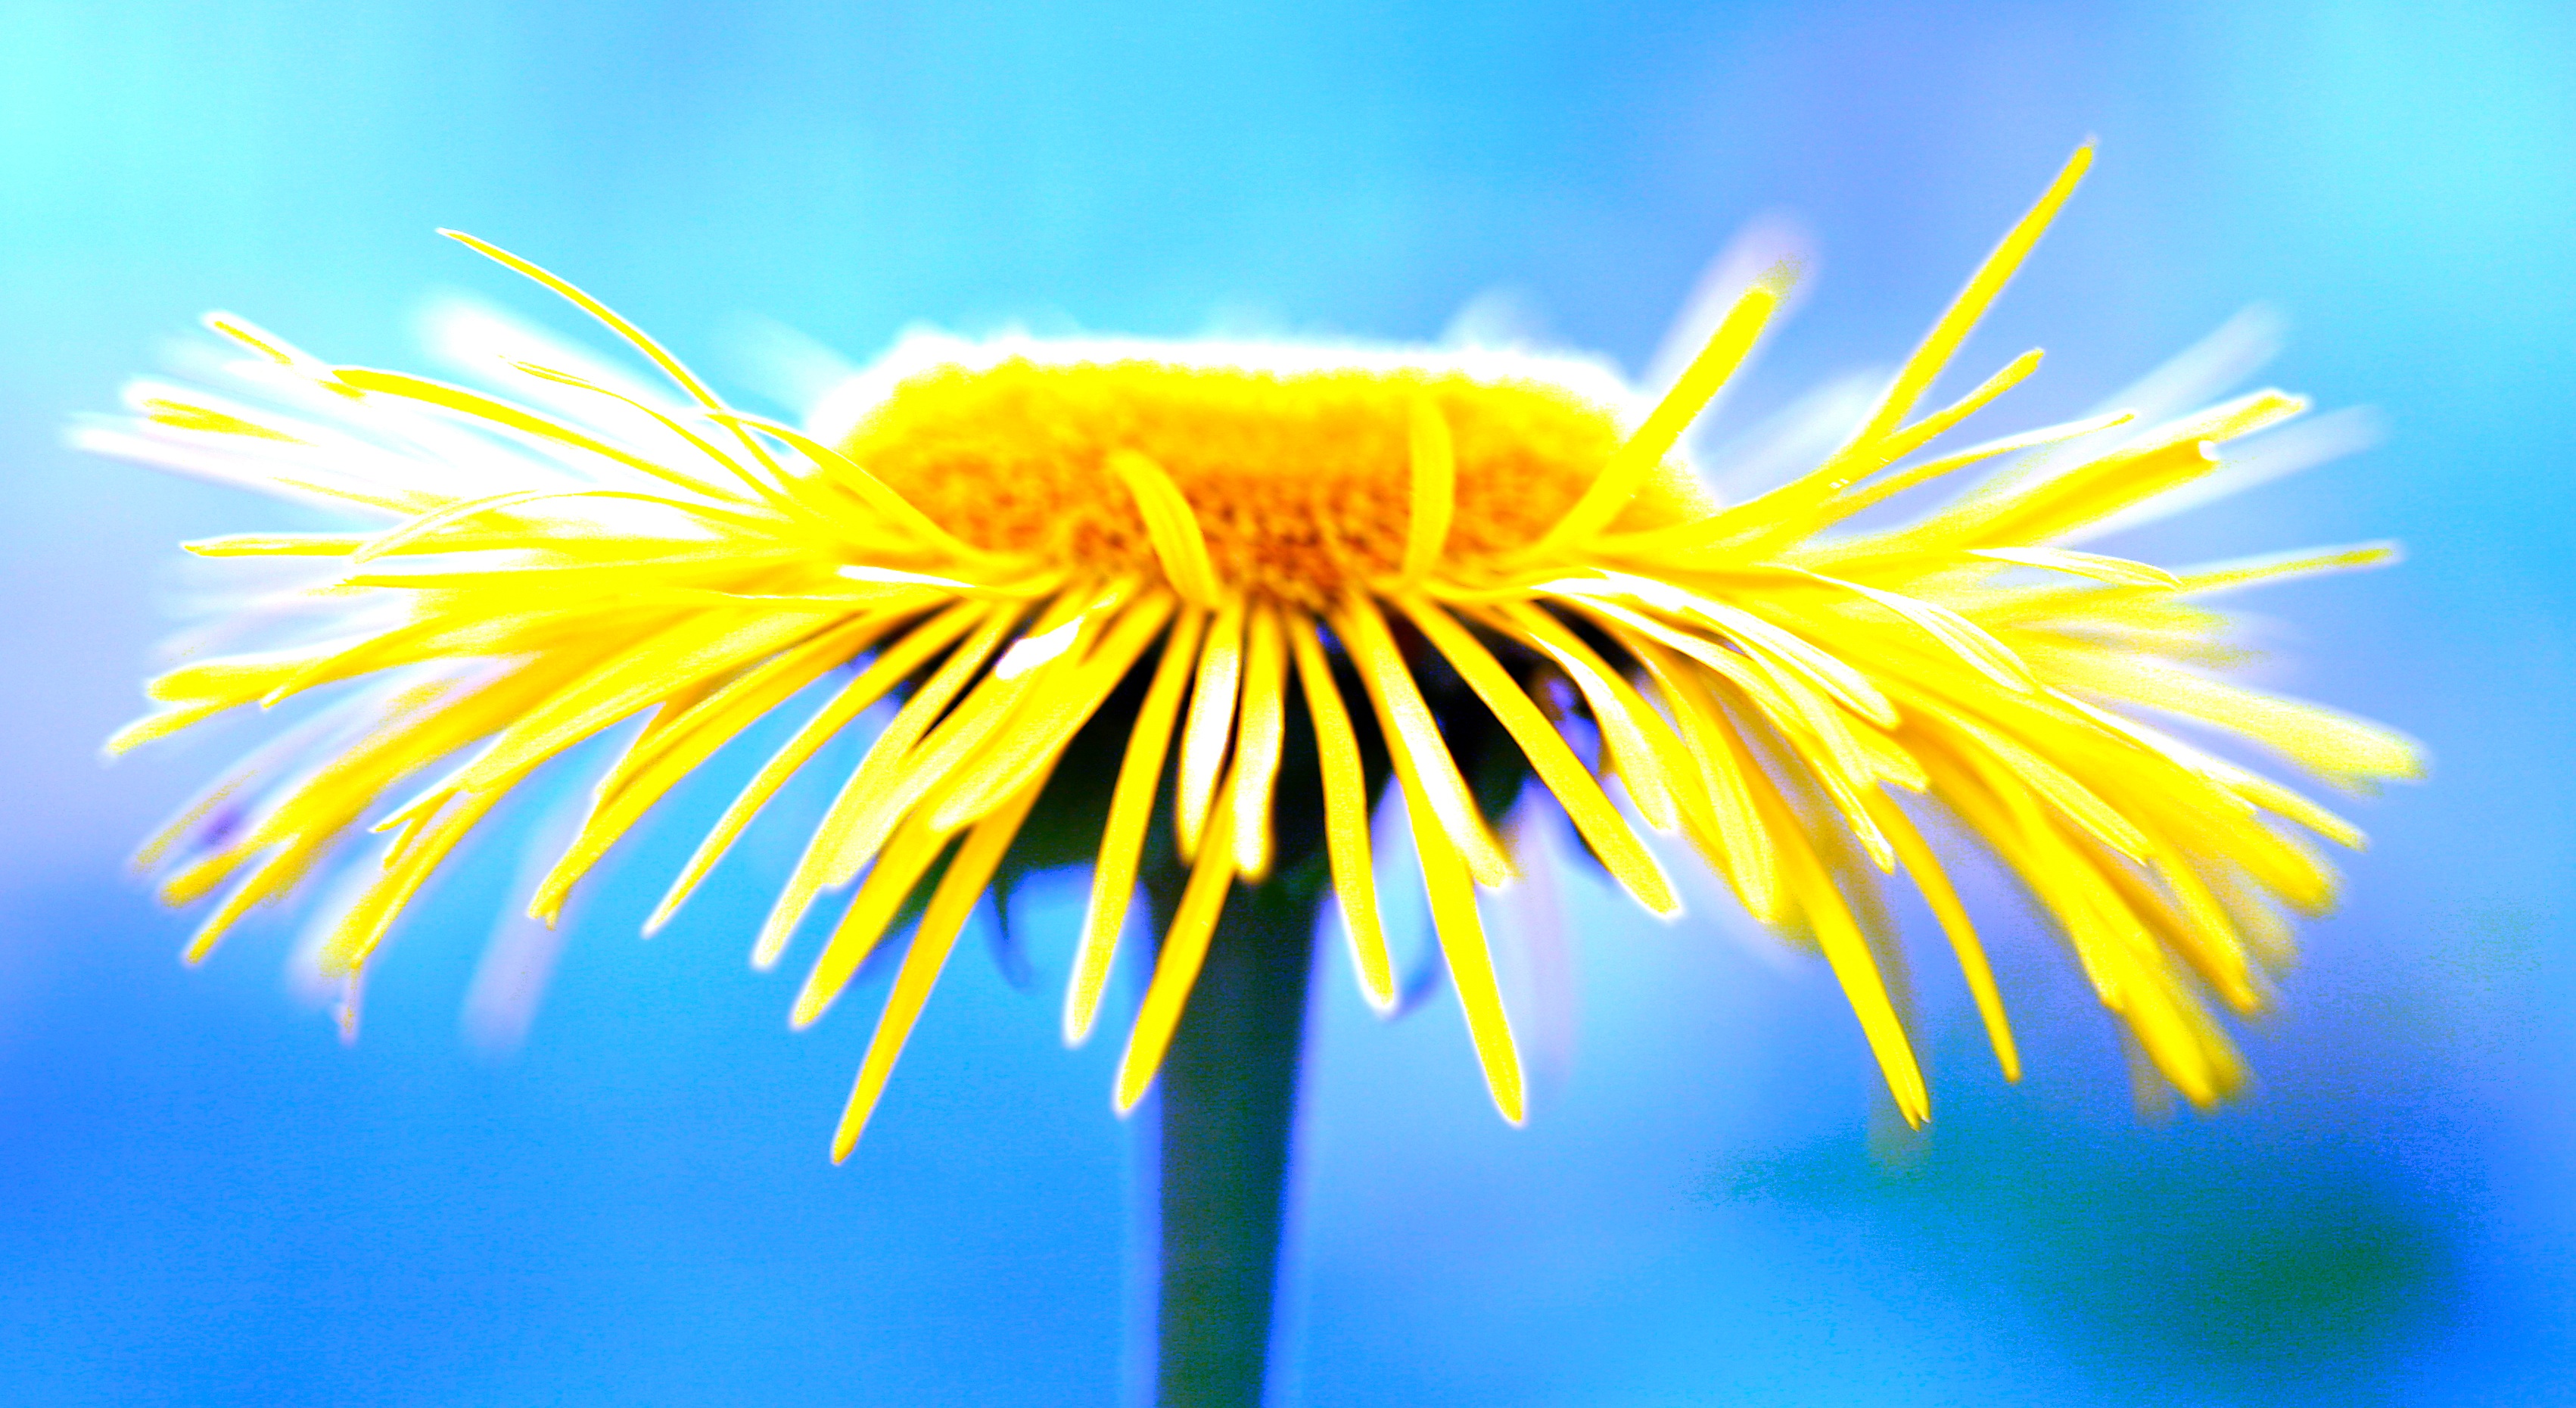
branch, plant, dandelion, sunlight, flower, petal, pollen, yellow, flora, close up, macro photography, flowering plant, daisy family, land plant